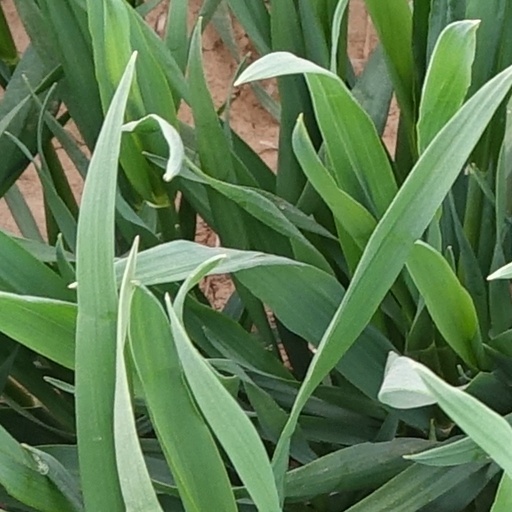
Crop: wheat